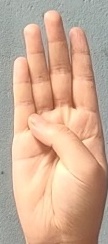
ASL sign: B